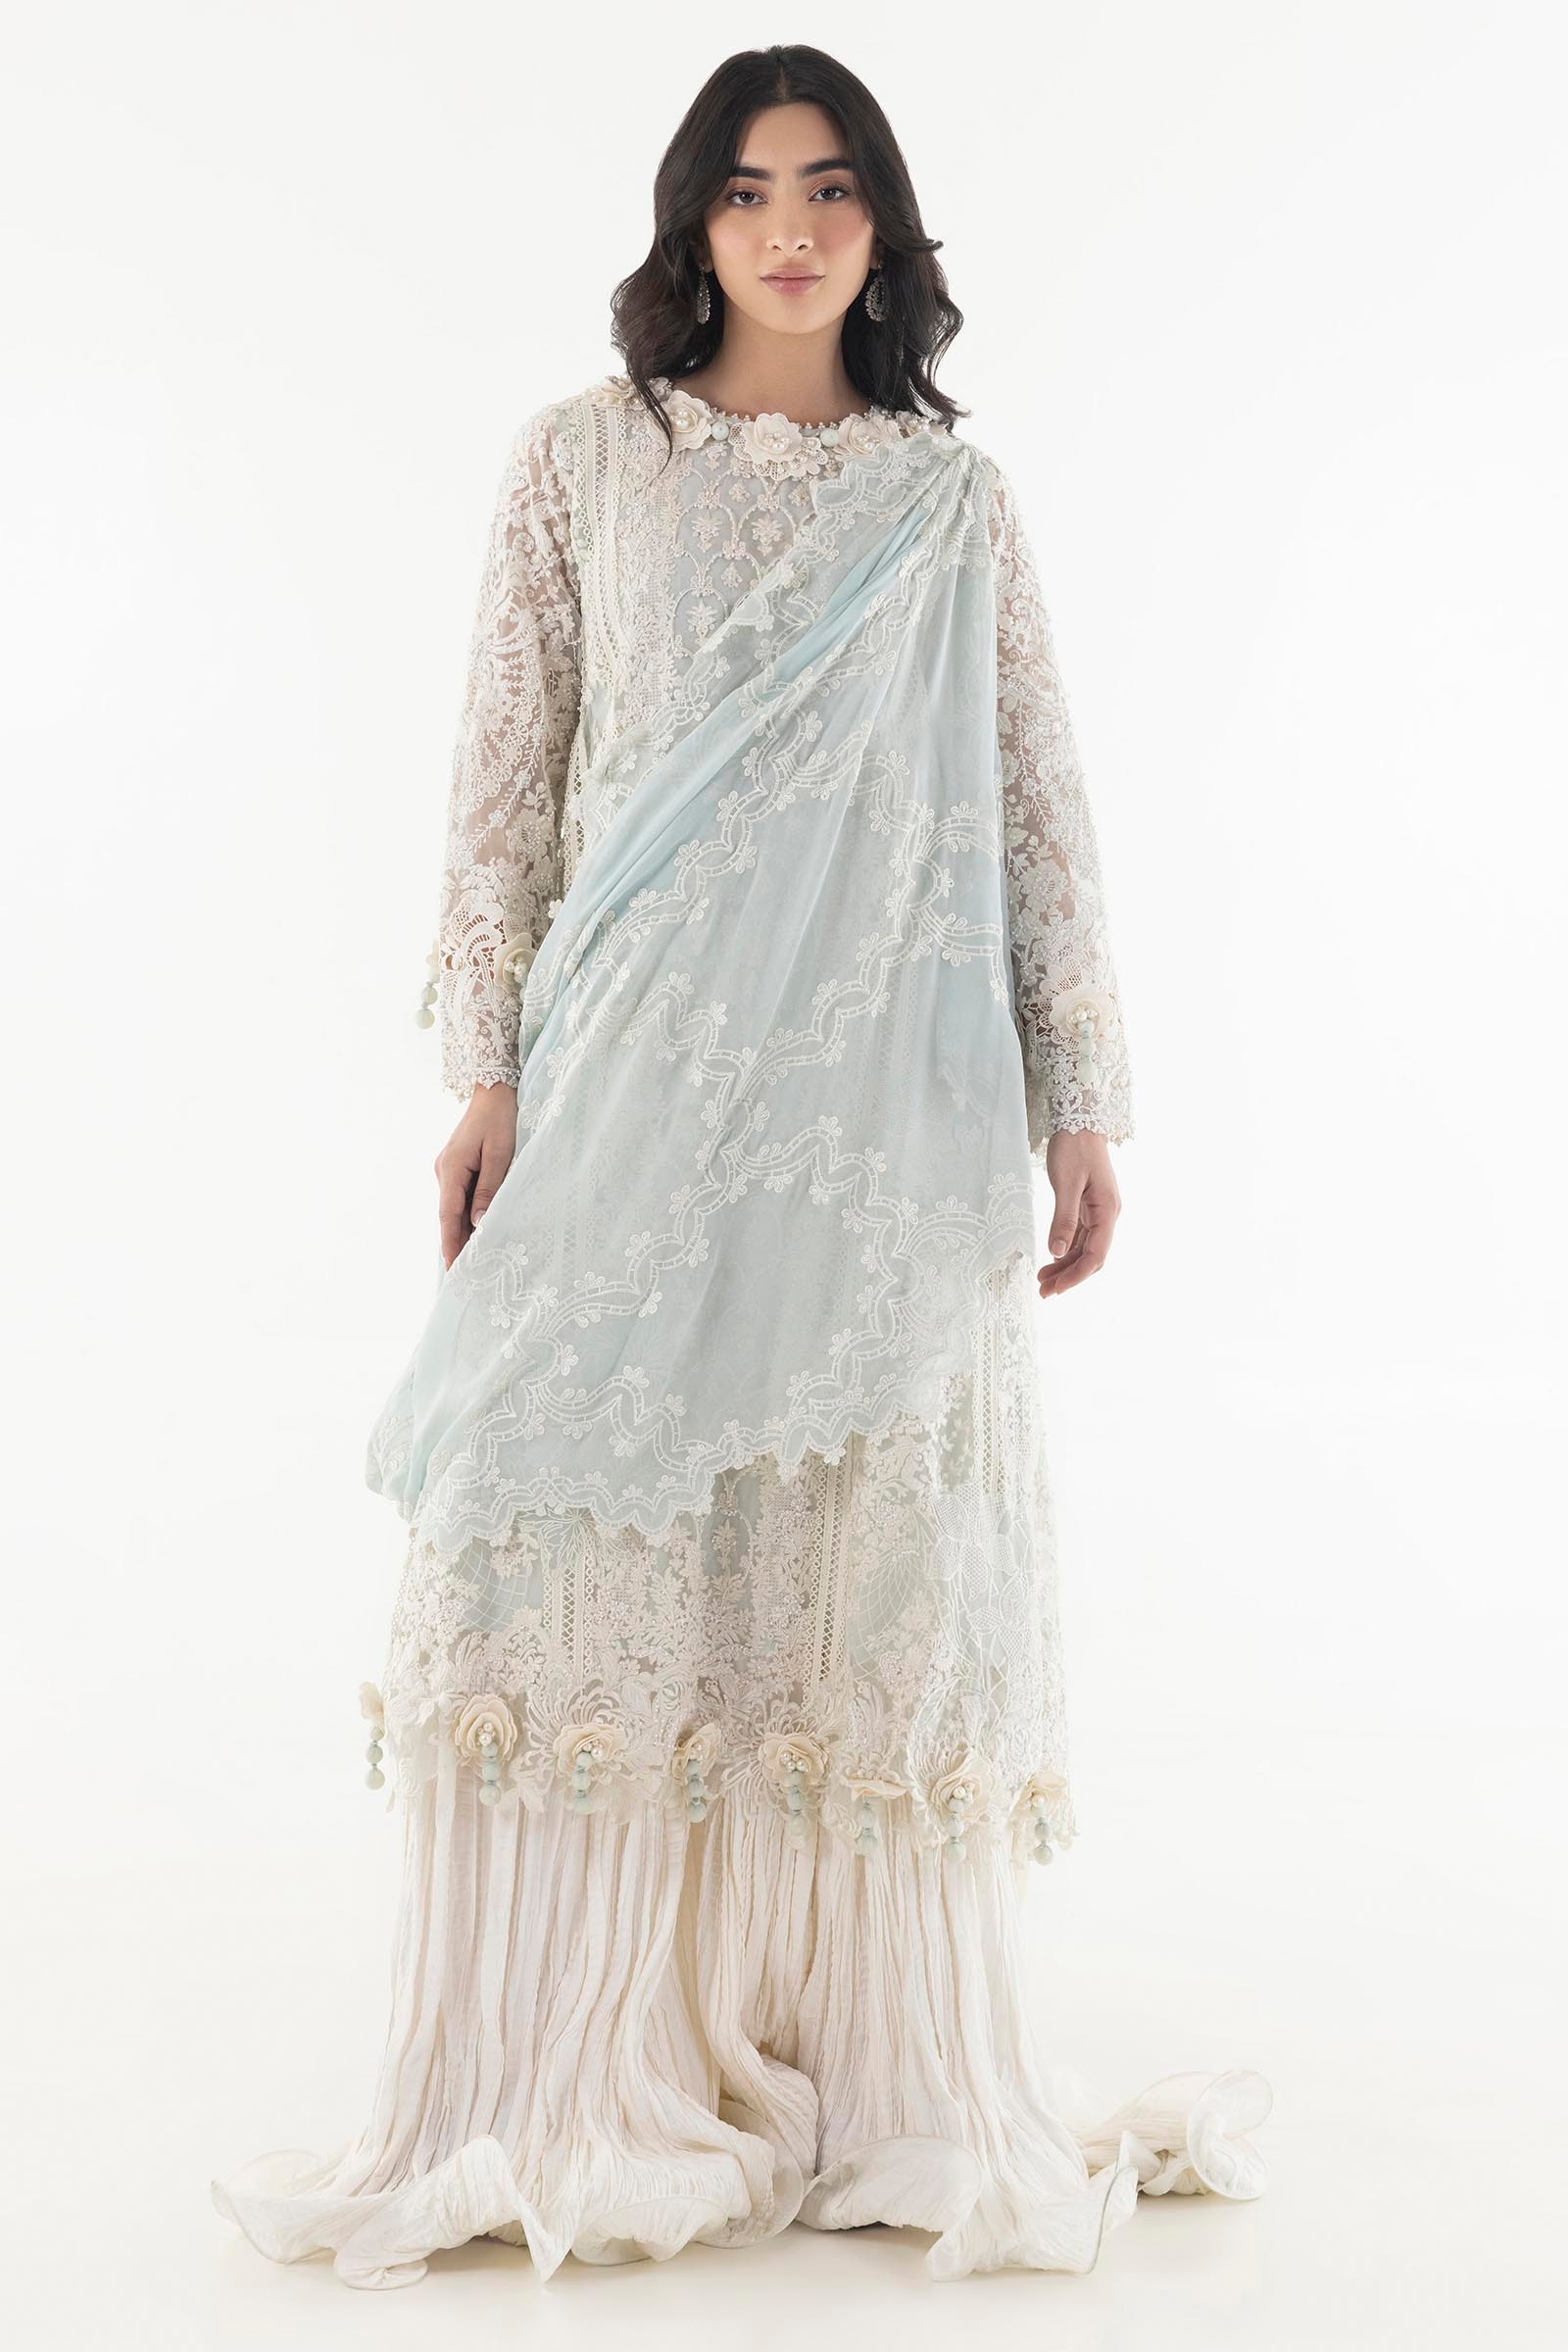
blue embroidered net sari